Phases of Operation Car Wash

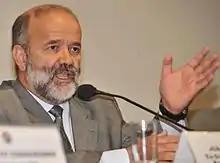
João Vaccari Neto was arrested in phase twelve.

On 14 January 2015, the Federal Police (PF) served a preventive arrest warrant against Nestor Cerveró, accused of disposing of possibly illegally-obtained assets. Cerveró was arrested on landing at Tom Jobim International Airport in Rio de Janeiro.